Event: Nepal Earthquake
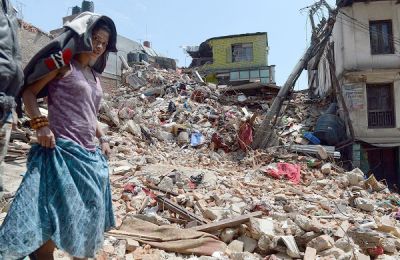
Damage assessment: damage